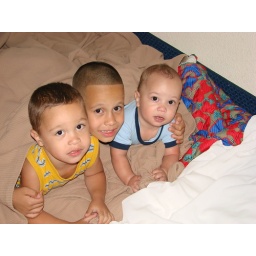
At the red roof in washington dc